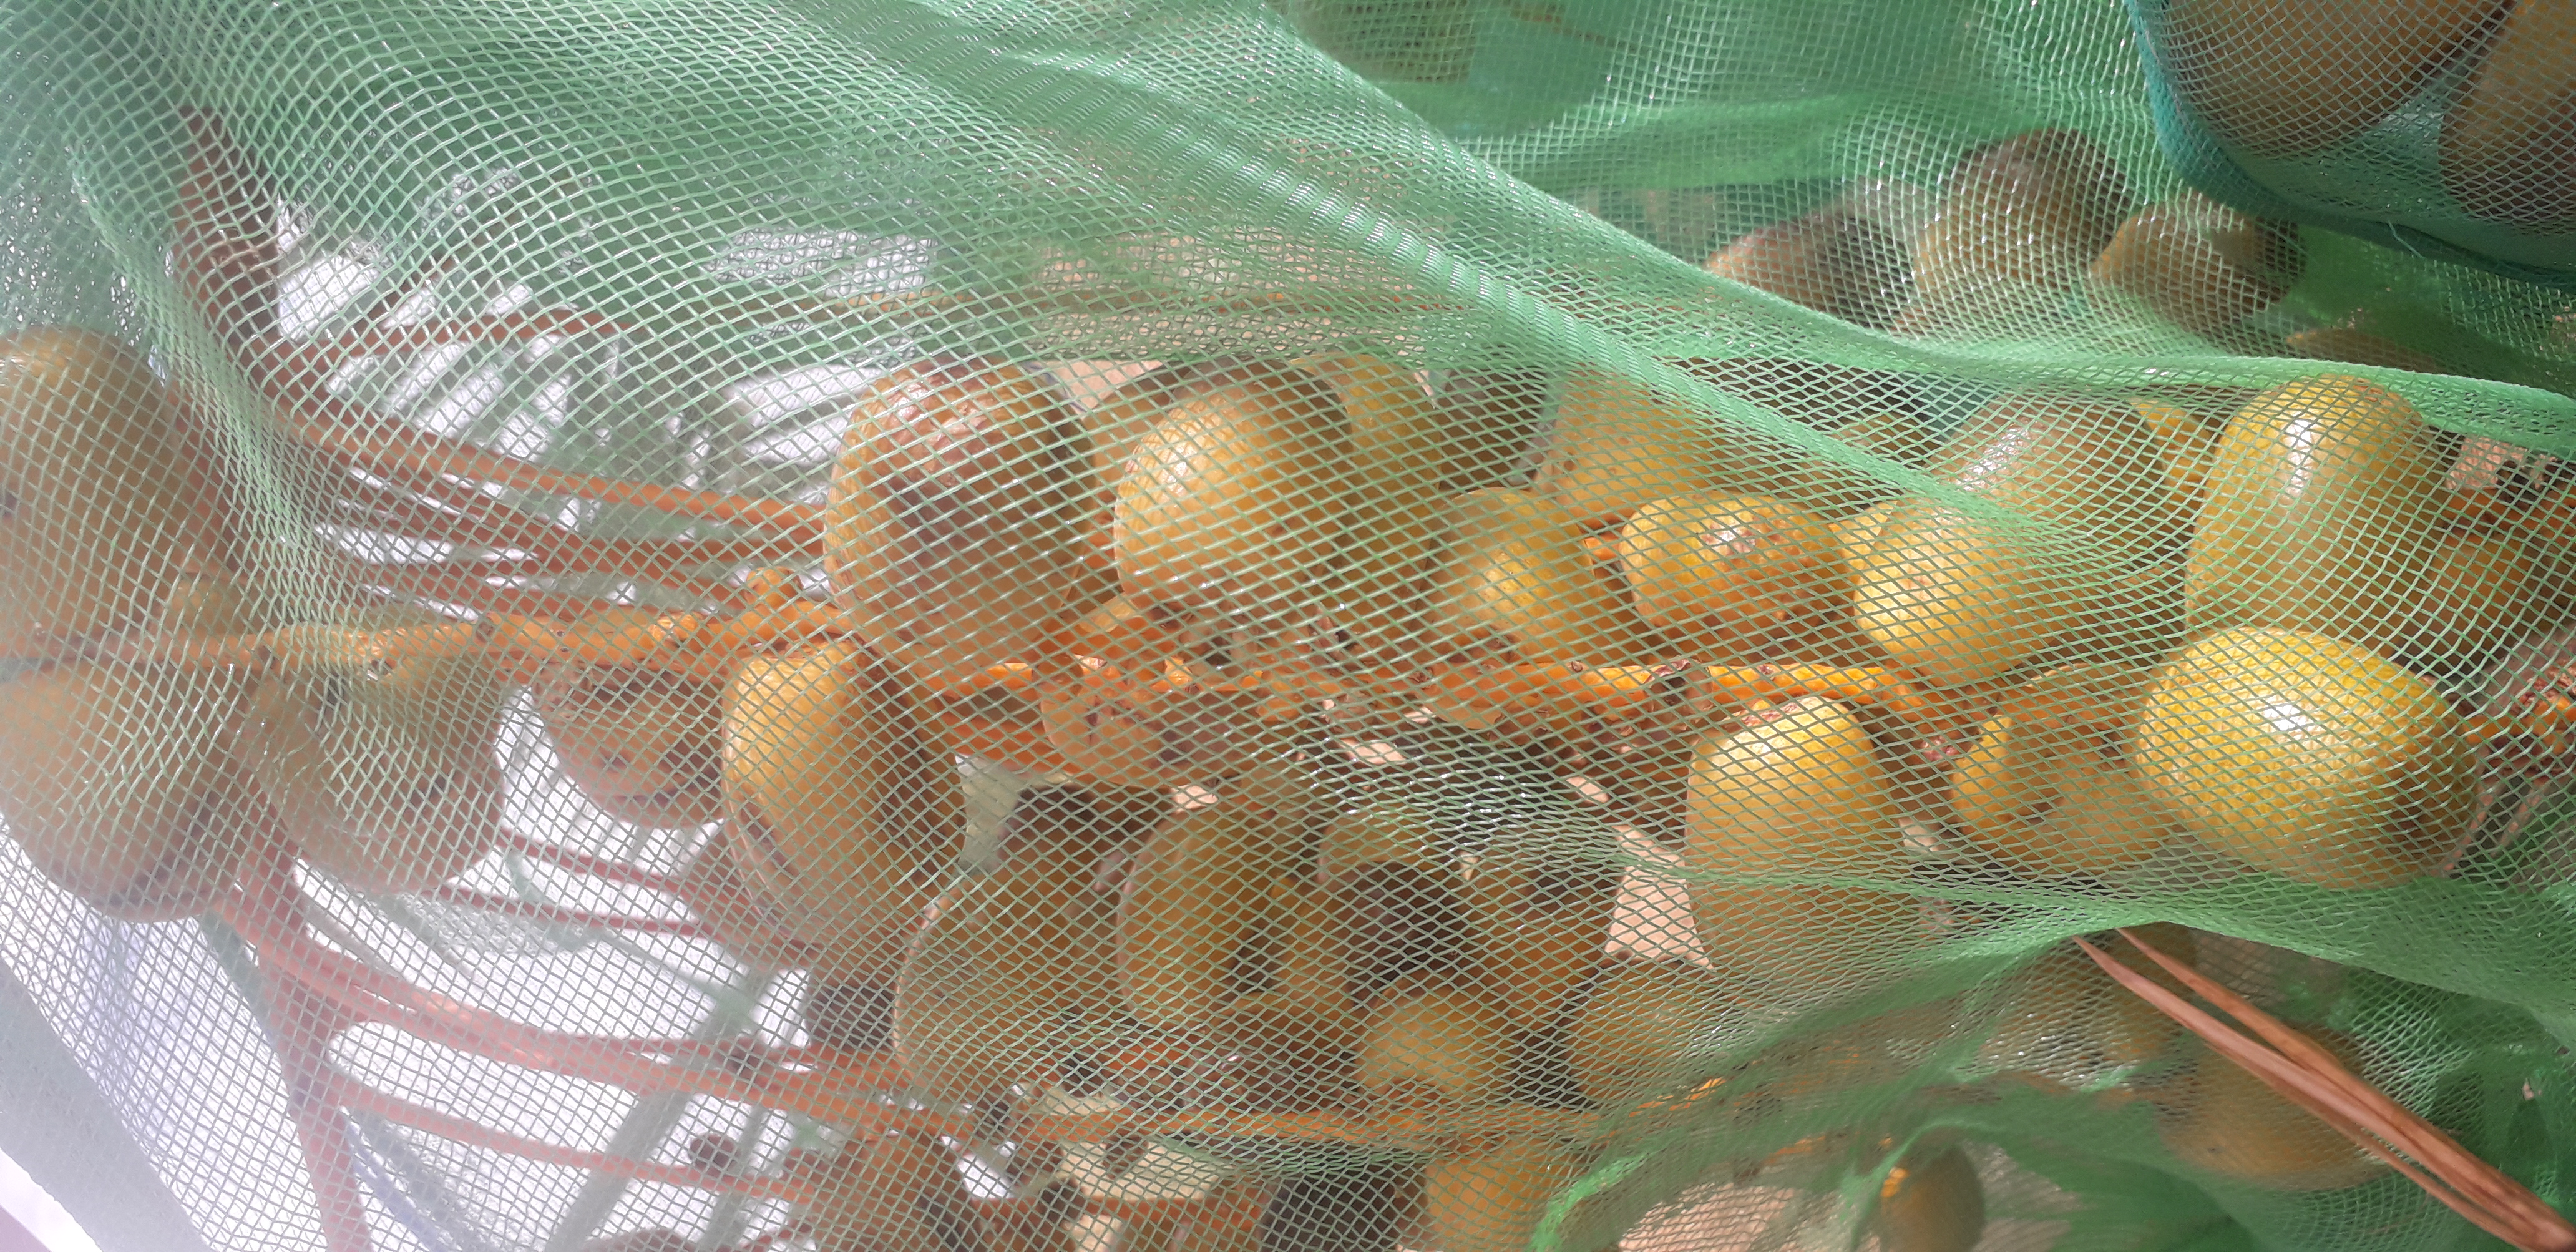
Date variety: Boufagous